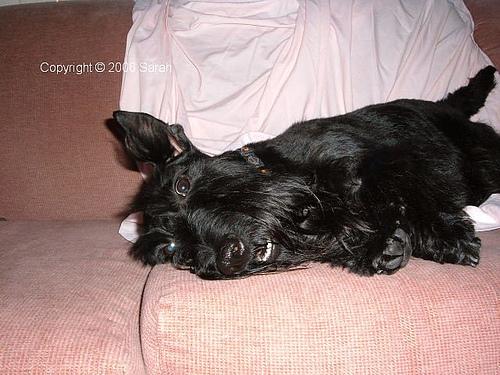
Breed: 206-n000037-Scotch_terrier